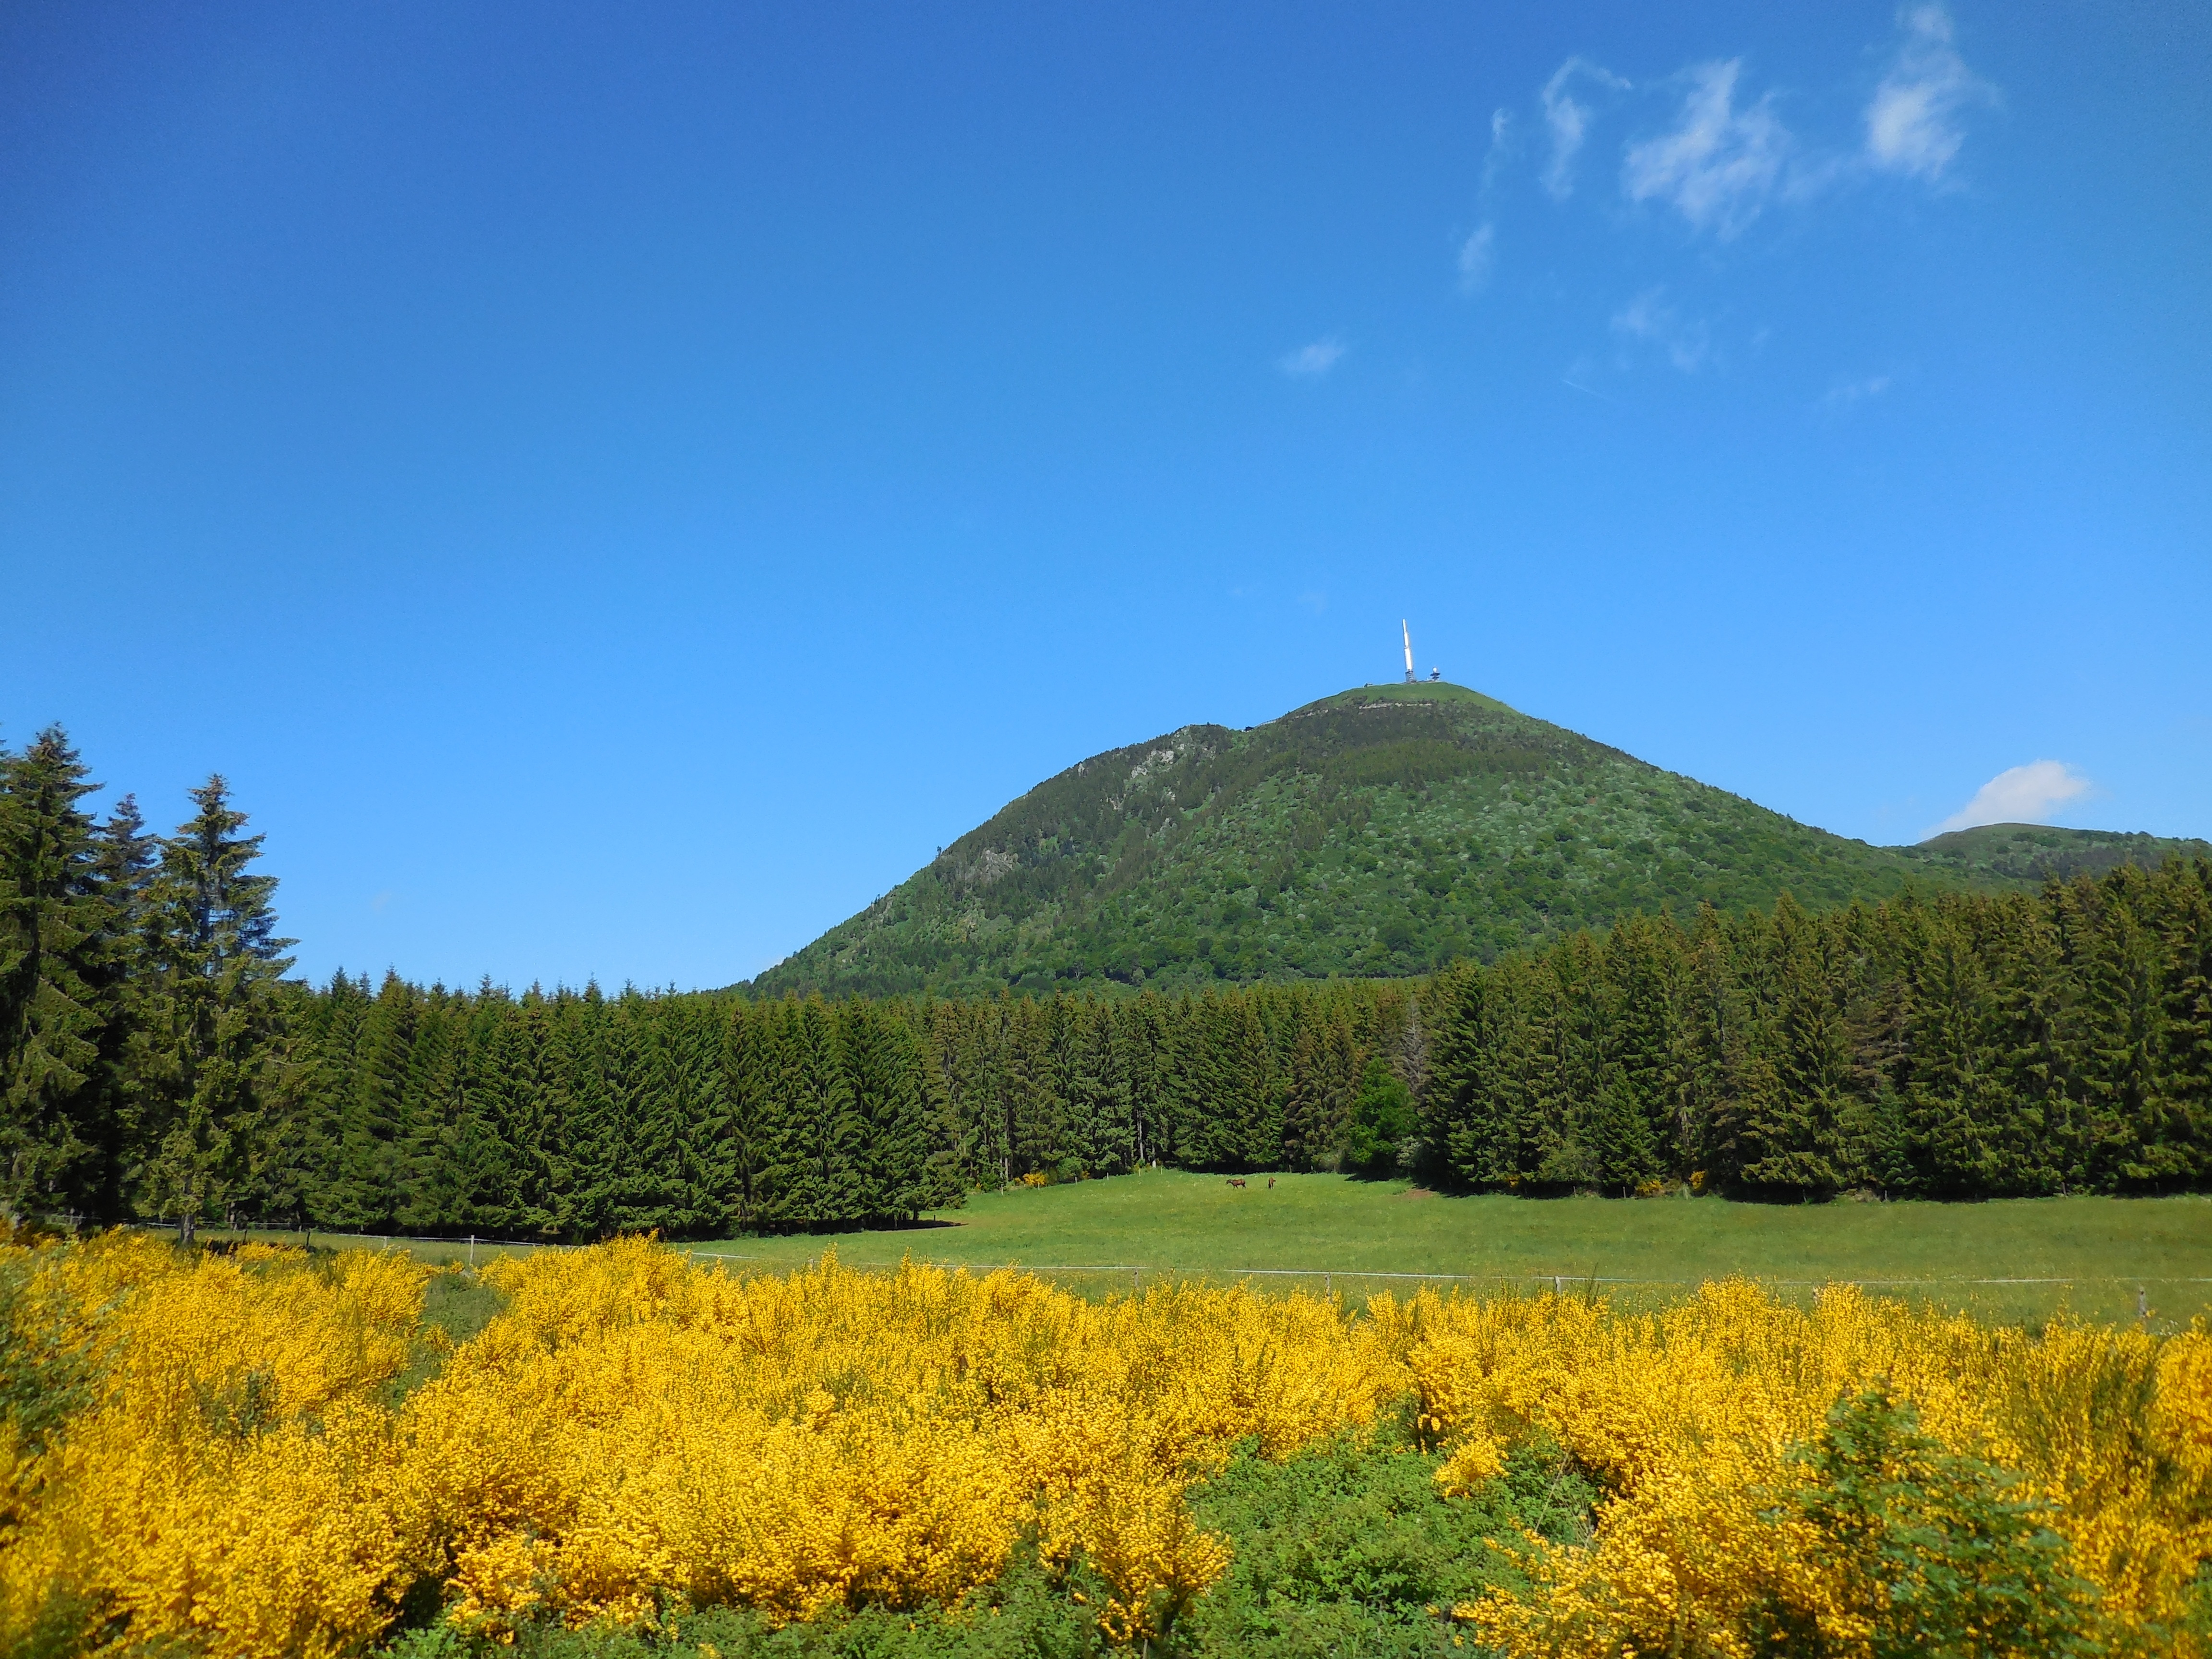
landscape, tree, nature, grass, horizon, wilderness, mountain, plant, field, meadow, prairie, hill, flower, mountain range, travel, france, spring, pasture, ridge, plain, wildflower, grassland, plateau, habitat, ecosystem, rural area, landform, mont ventoux, natural environment, geographical feature, mountainous landforms, land plant